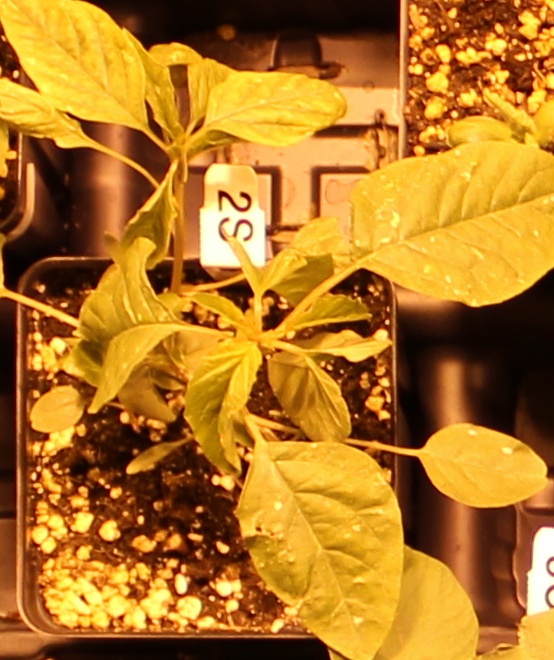
Label: Palmer Amaranth